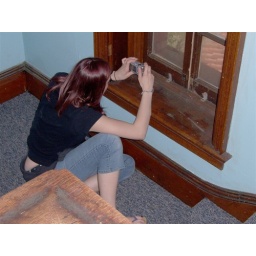
kristine taking a picture of the roof from a window in the stairwell between the second and third floors in ponce west